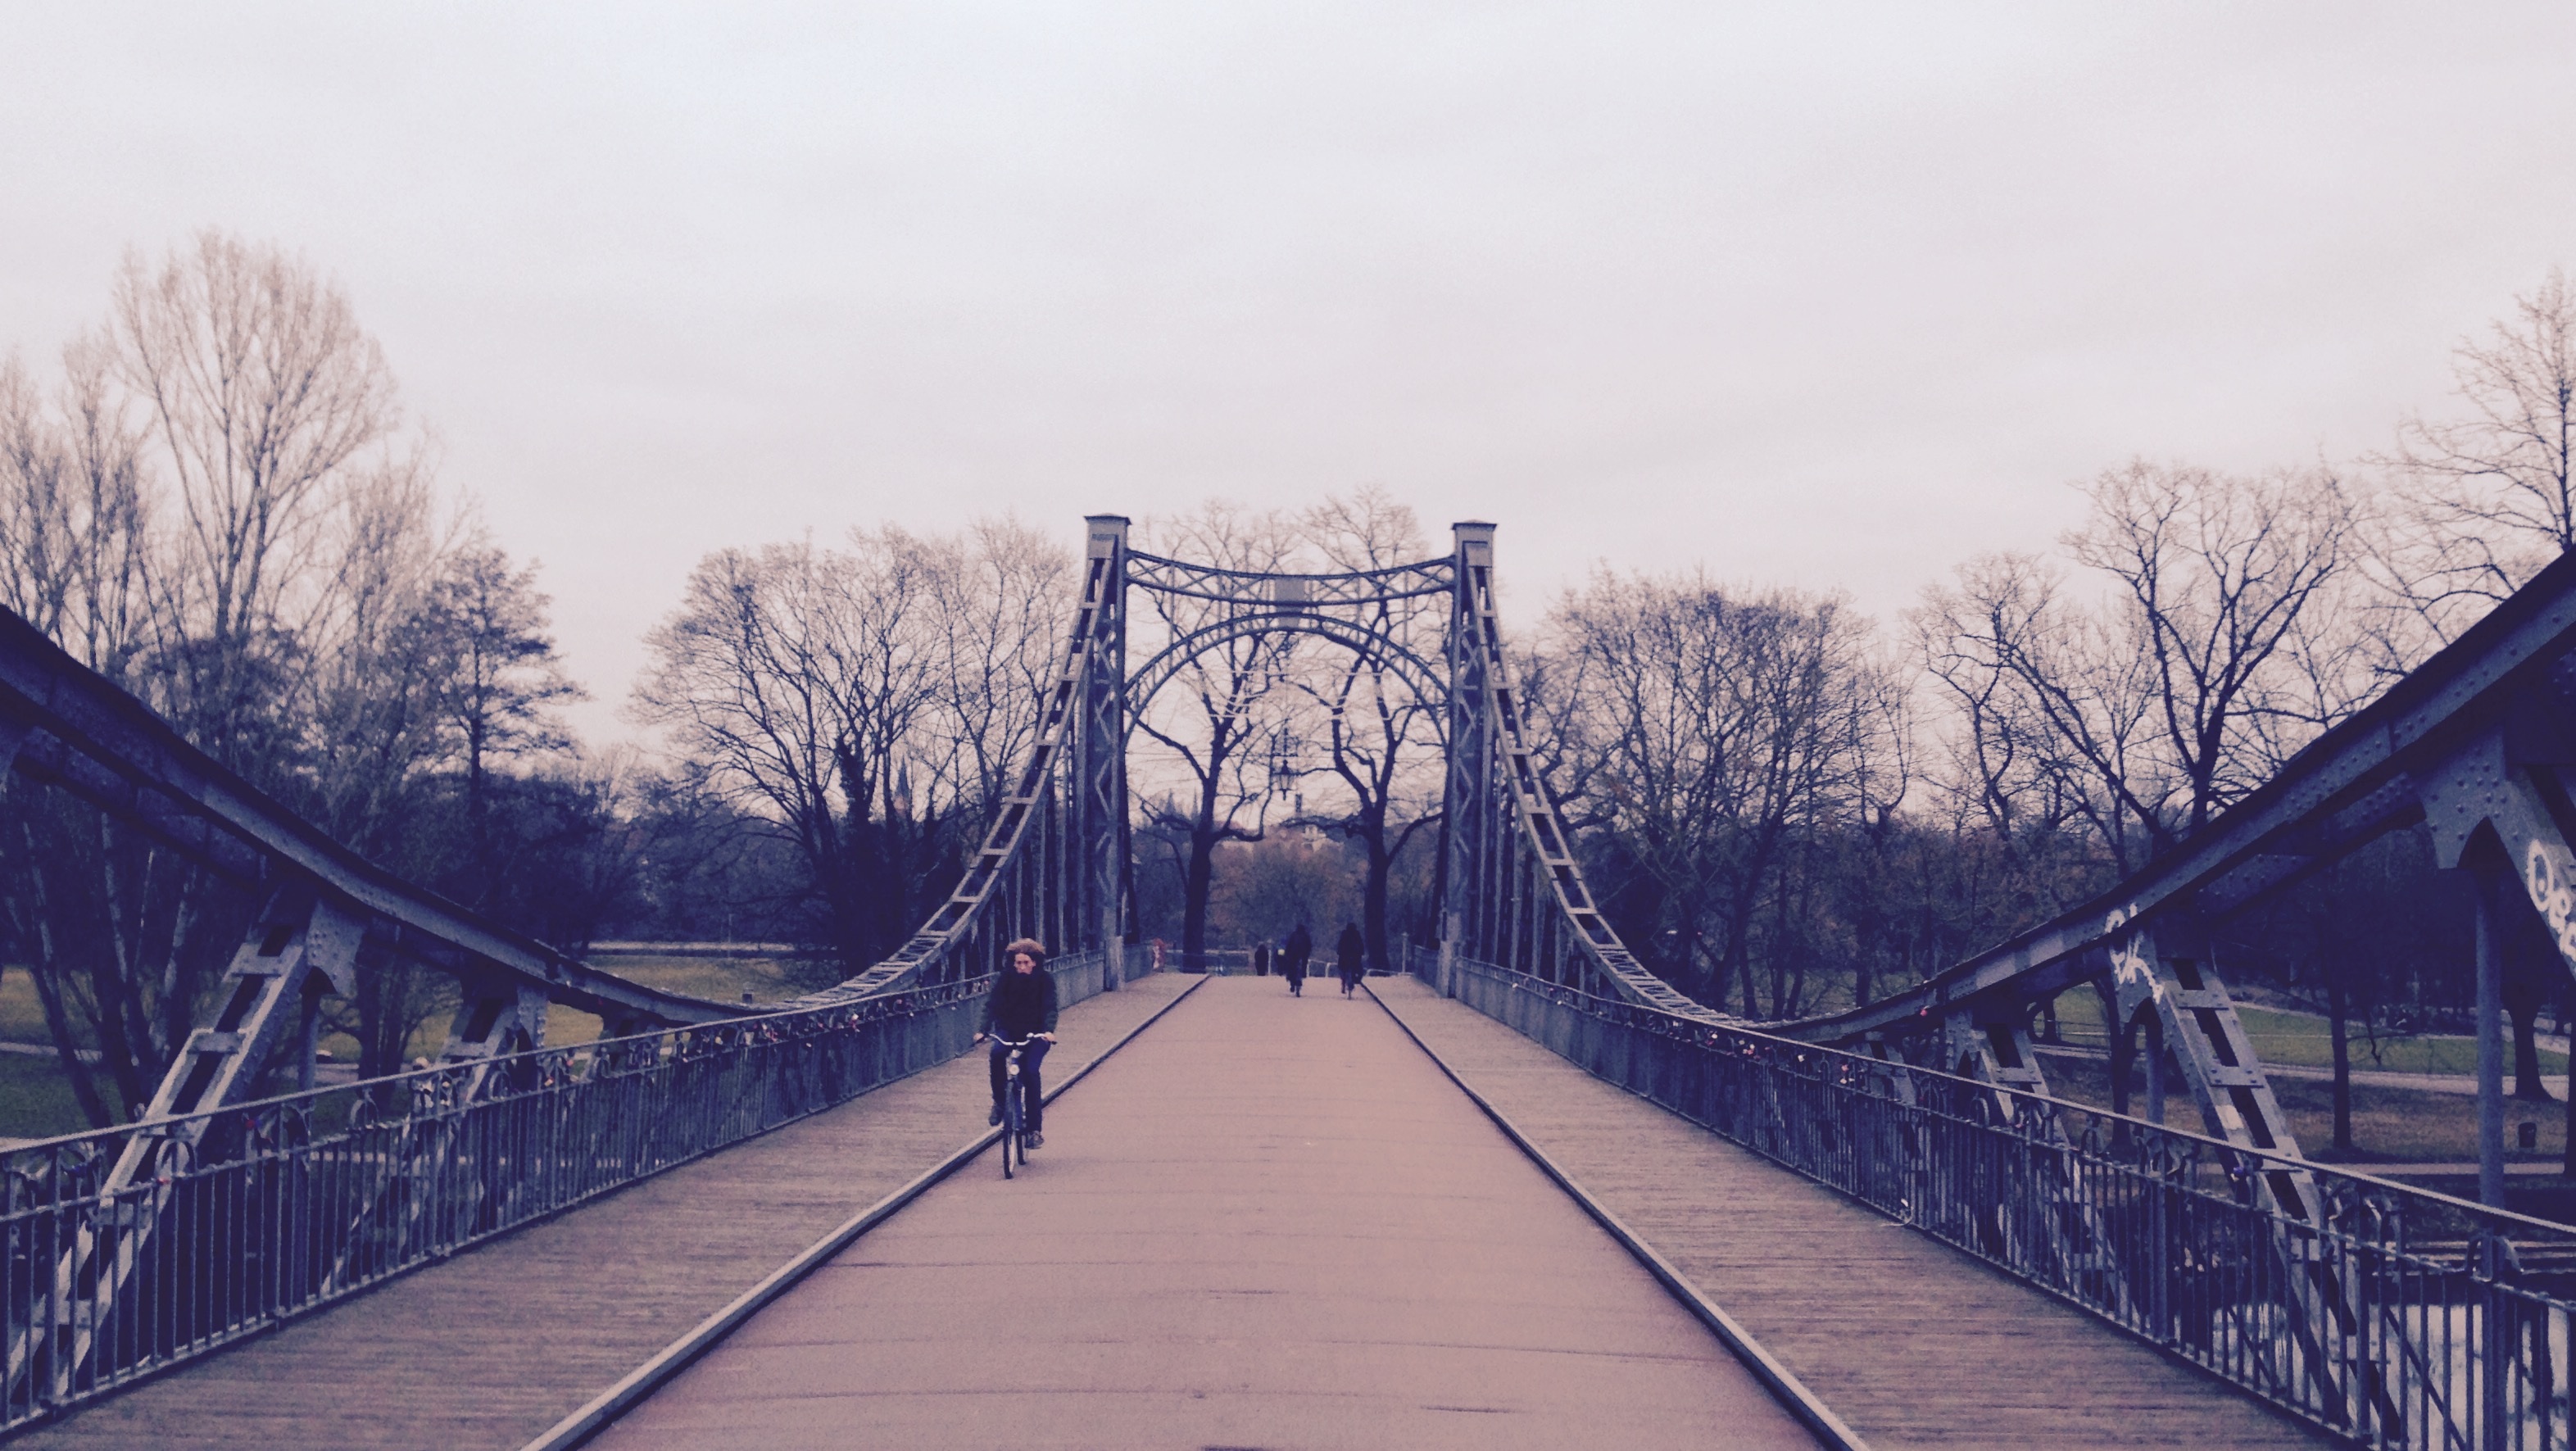
tree, snow, winter, track, bridge, morning, suspension bridge, season, atmospheric phenomenon, nonbuilding structure